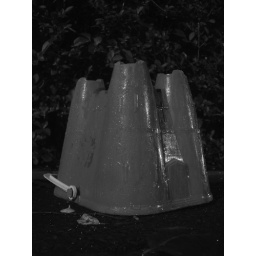
Dumped on a wet roadside in Queensbury, but more at home on a sunny beach producing sand castles!